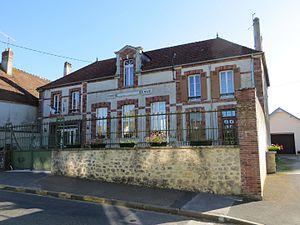
Mairie
Courgivaux est une commune française, située dans le département de la Marne en région Grand Est.